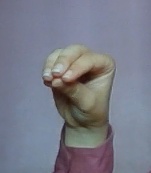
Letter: ha